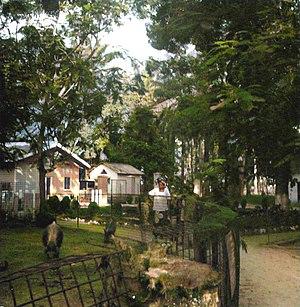
L’histoire urbaine de Kinshasa, retrace la formation des divers quartiers dans la plaine et sur les collines périphériques du Pool Malebo, qui est actuellement la ville de Kinshasa.